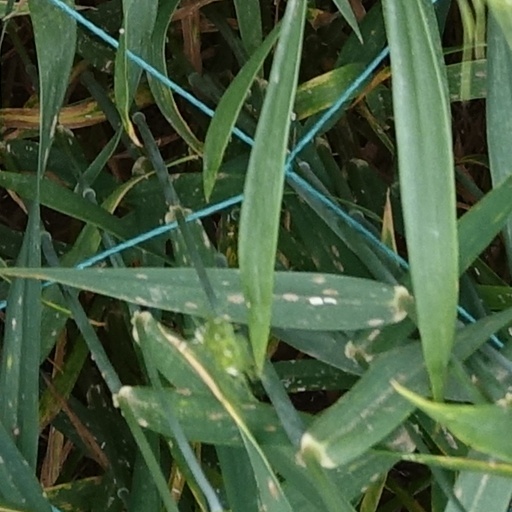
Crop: wheat